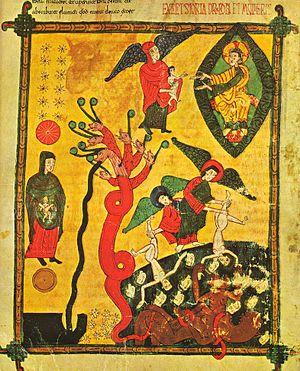
Les Beatus sont des manuscrits ibériques des Xᵉ siècle, XIᵉ siècle et XIIe siècles, plus ou moins abondamment enluminés, où sont copiés notamment les Commentaires de l'Apocalypse rédigés au VIIIᵉ siècle par le moine Beatus de Liébana. Pour bien comprendre l'importance capitale qu'a pu avoir cet ouvrage, il est indispensable d'en connaître le contexte historique de façon détaillée, ainsi que le contenu et l'interprétation qui en fut faite.